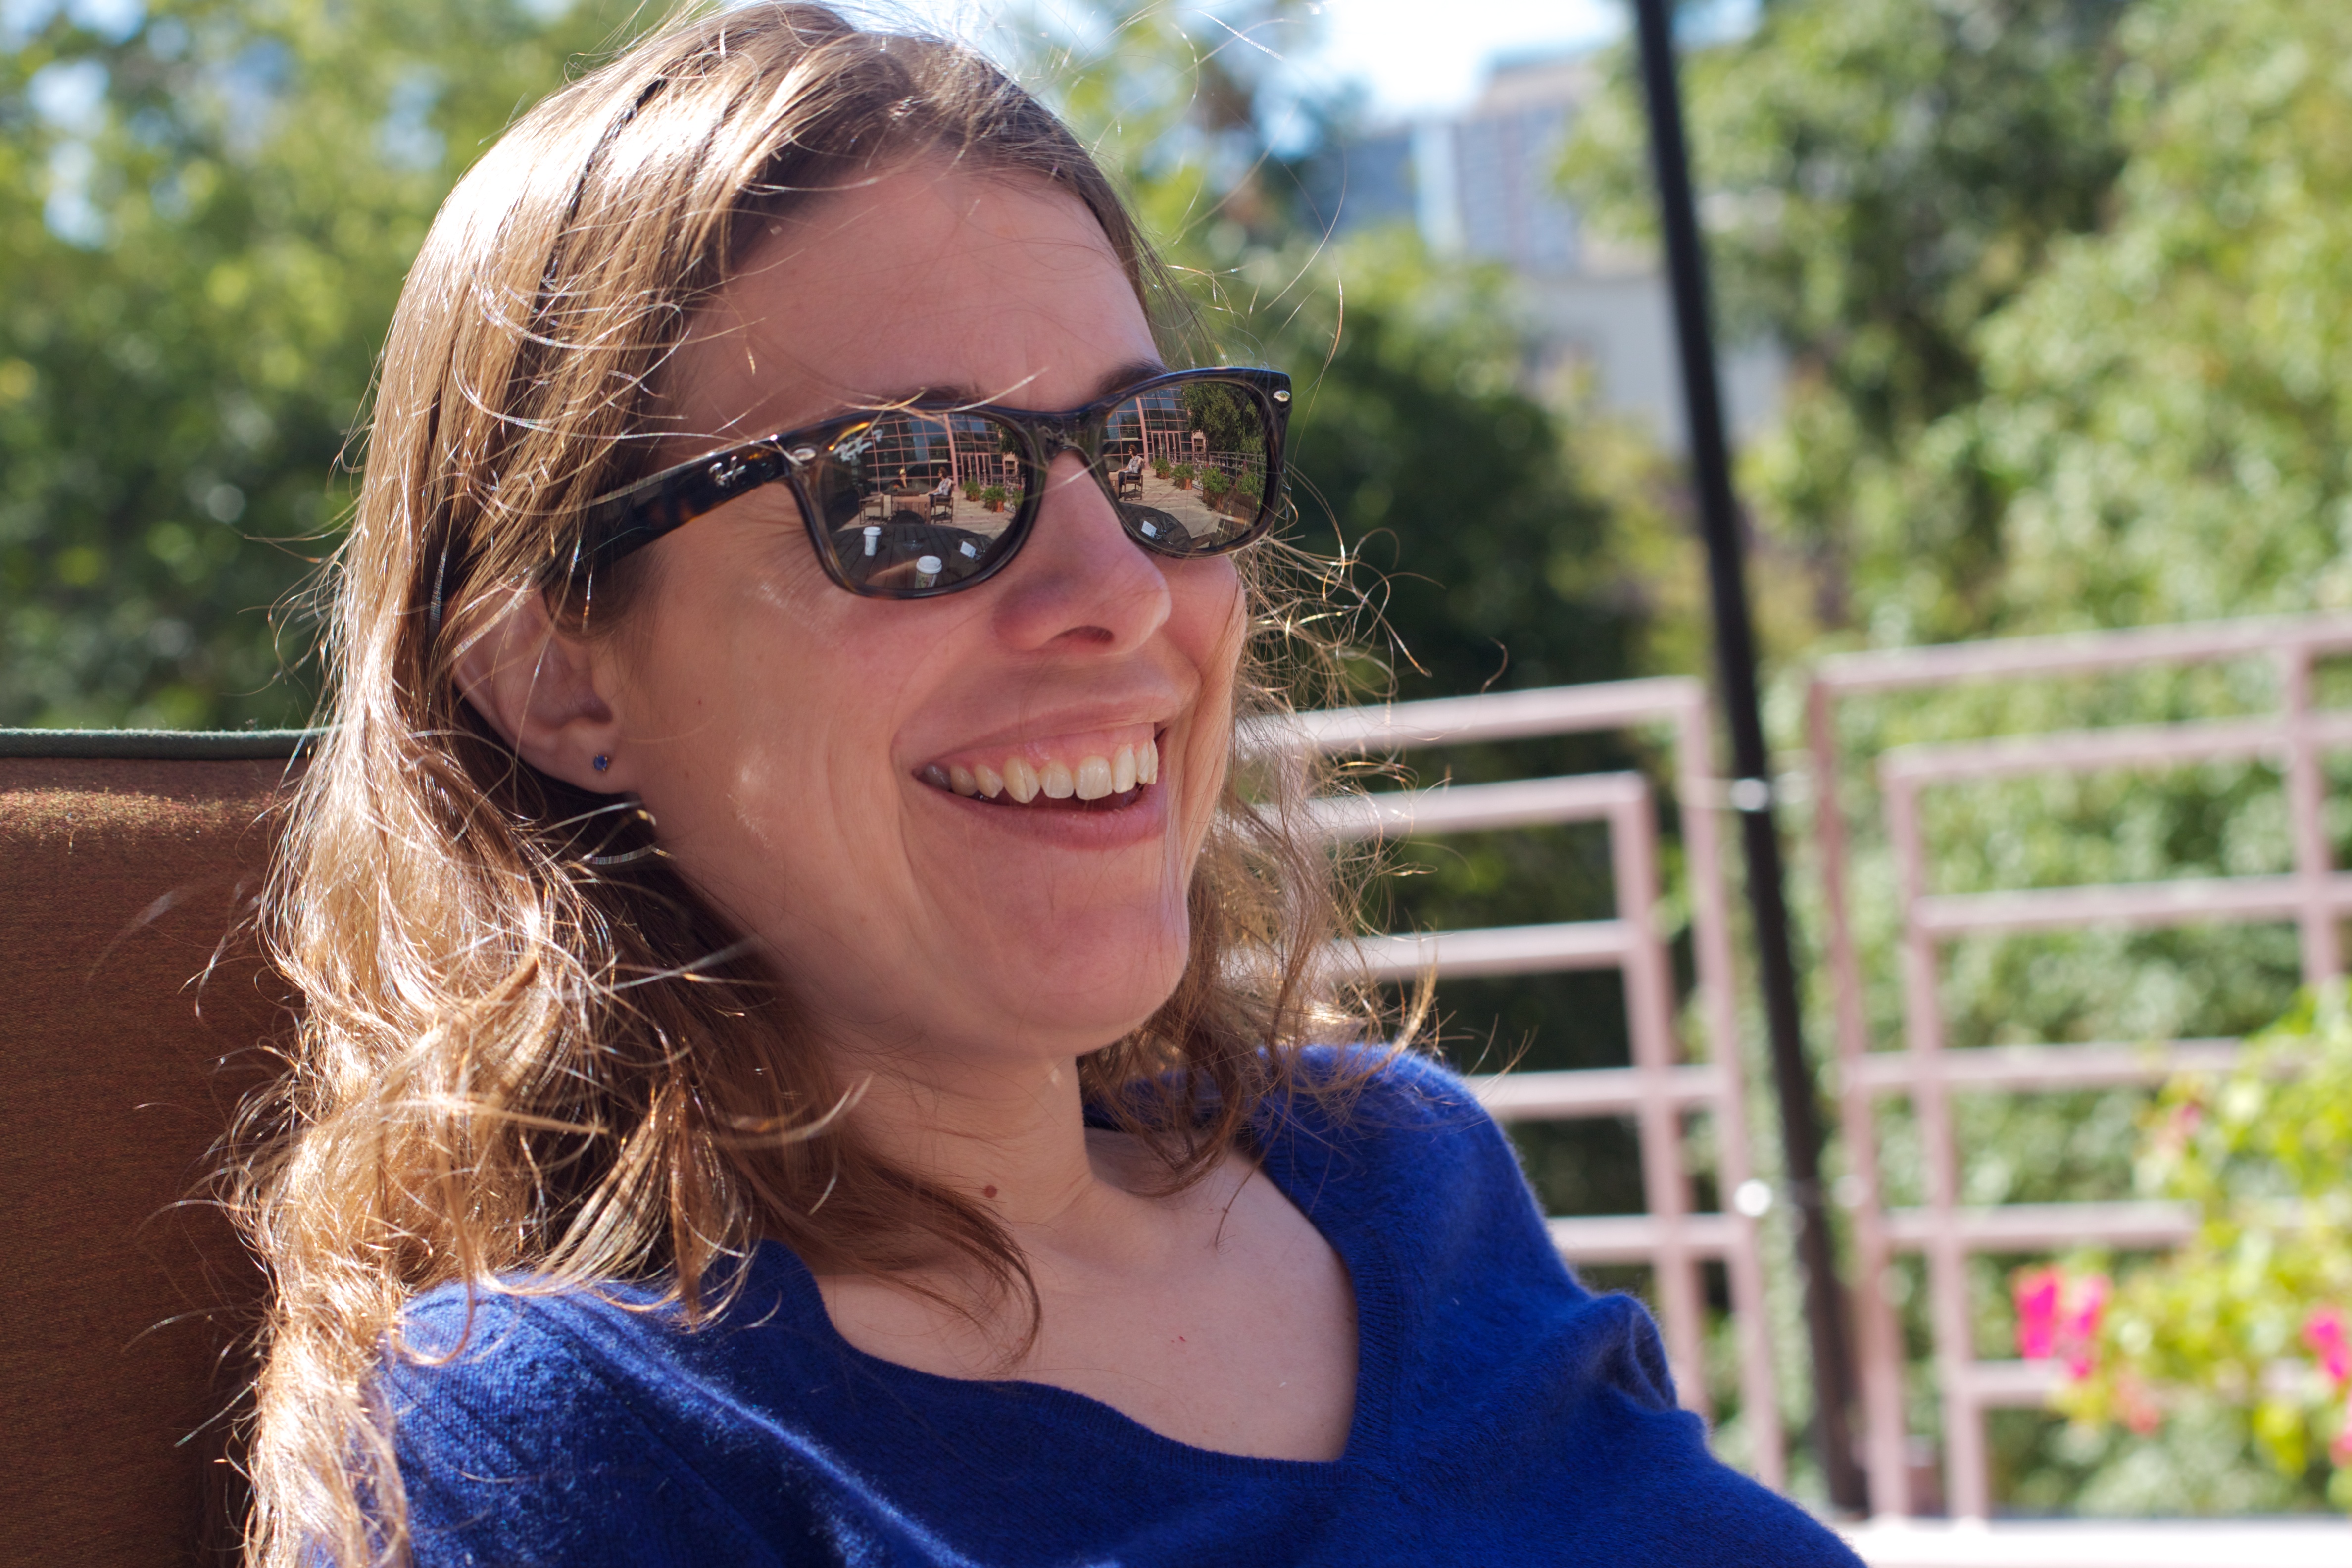
people, girl, portrait, model, spring, smile, sunglasses, glasses, beauty, photo shoot, vision care